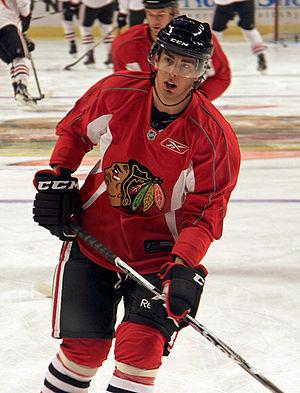
Brandon Pirri est un joueur professionnel canadien de hockey sur glace.